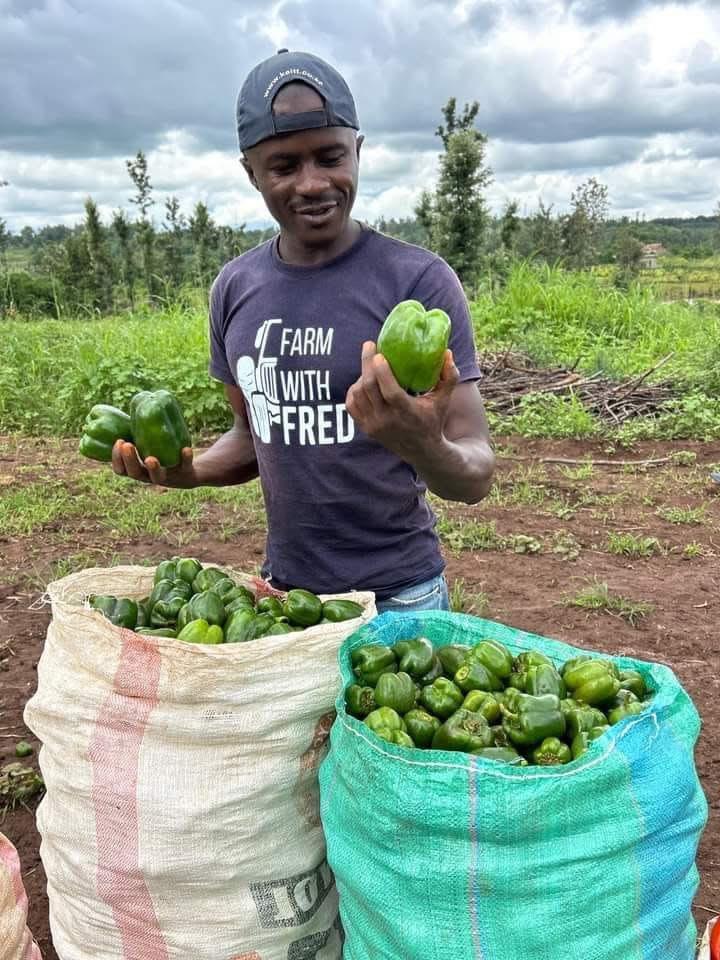
Hili ni shamba kwa ajili ya ulimaji wa hoho, mkulima tayari ameshavuna hoho na kuzipakia kwenye magunia kwa ajili ya kupeleka sokoni.